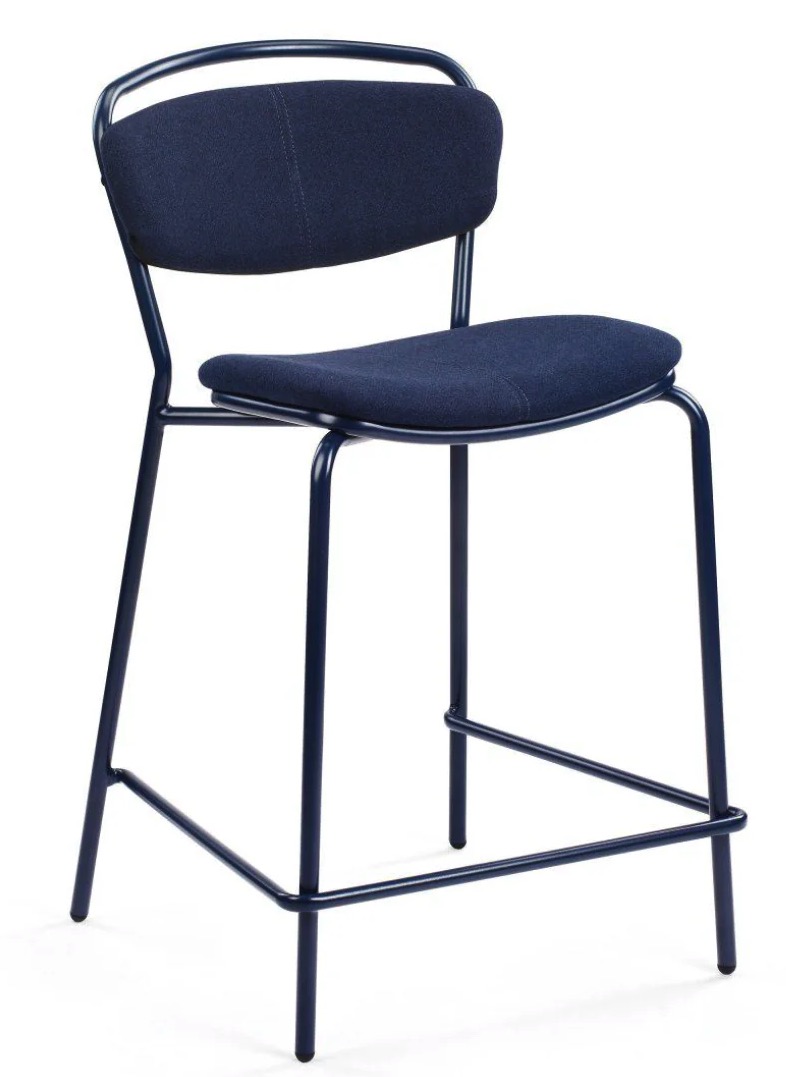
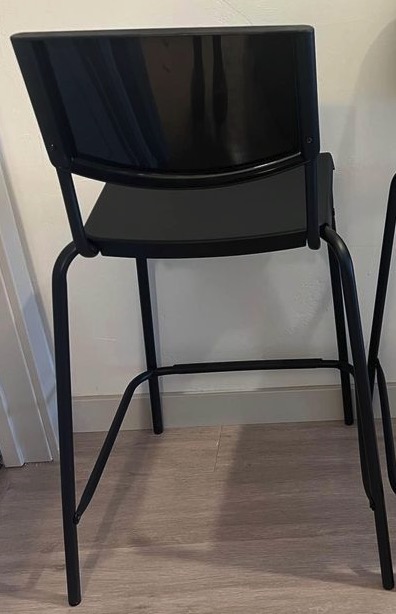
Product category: stool
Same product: no